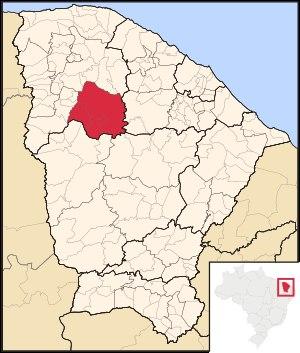
La microrégion de Santa Quitéria est l'une des sept microrégions qui subdivisent le nord-ouest de l'État du Ceará au Brésil.